Exponential type

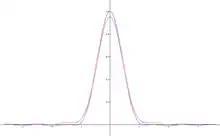
The graph of the function in gray is formula_1, the Gaussian restricted to the real axis. The Gaussian does not have exponential type, but the functions in red and blue are one sided approximations that have exponential type formula_2.

In complex analysis, a branch of mathematics, a holomorphic function is said to be of exponential type C if its growth is bounded by the exponential function formula_3 for some real-valued constant formula_4 as formula_5. When a function is bounded in this way, it is then possible to express it as certain kinds of convergent summations over a series of other complex functions, as well as understanding when it is possible to apply techniques such as Borel summation, or, for example, to apply the Mellin transform, or to perform approximations using the Euler–Maclaurin formula. The general case is handled by Nachbin's theorem, which defines the analogous notion of formula_6-type for a general function formula_7 as opposed to formula_8.